Peter Grütter

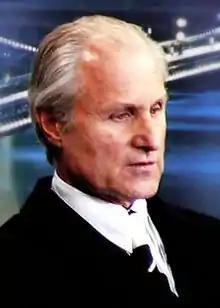
Grütter at the 2004 European Figure Skating Championships.

Peter Grütter (born 30 June 1942) is a retired competitive Swiss figure skater who currently works as a coach.